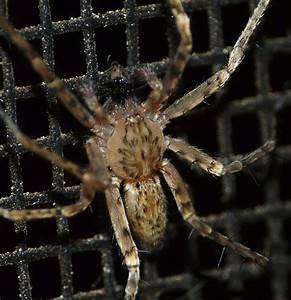
Label: spider